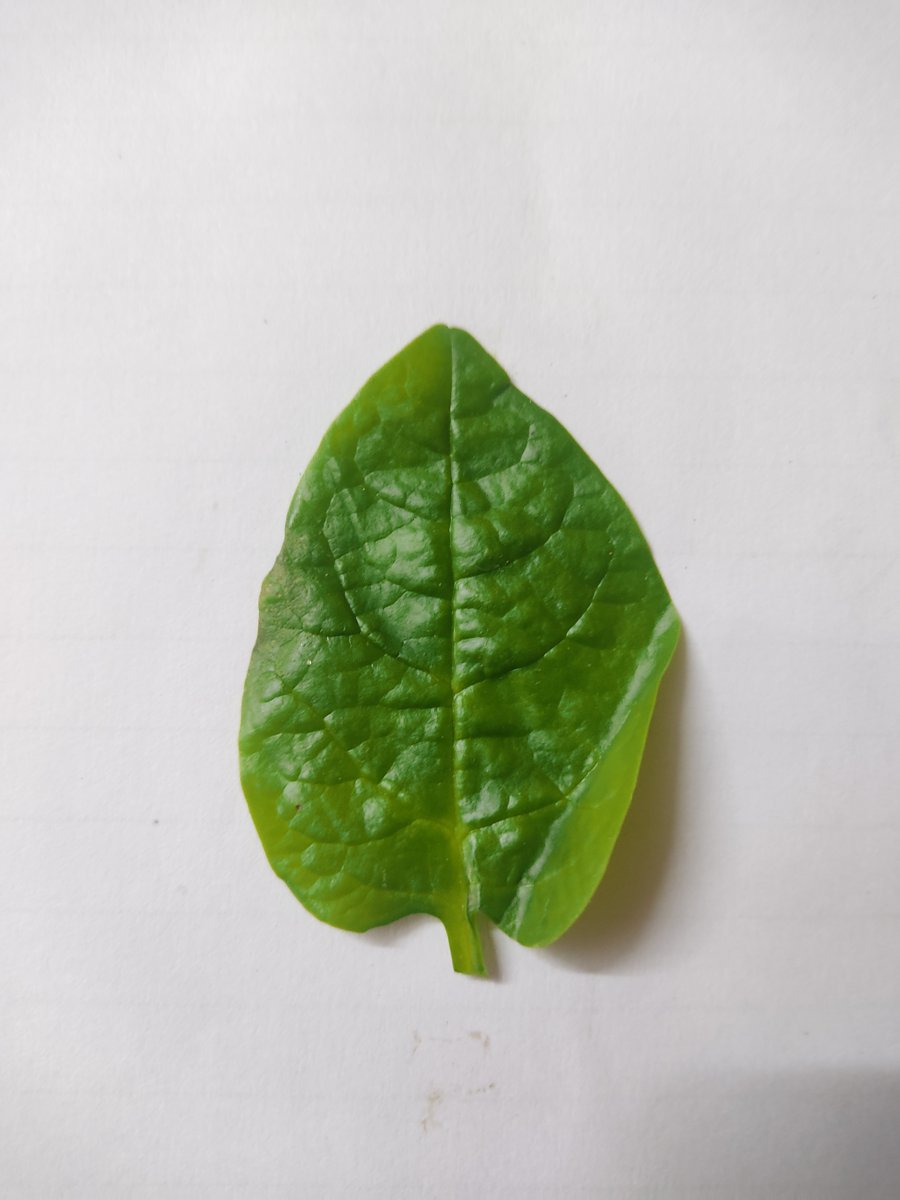
Label: Healthy-Leaf